John L. Gardner (brigadier general)

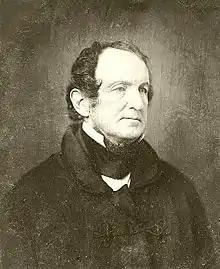
1844 photo of Gardner taken by Mathew Brady

John Lane Gardner (1793–1869) served in the U.S. Army eventually achieving the rank of brevet Brigadier General after serving in the American Civil War having also served in the War of 1812, the Second Seminole War and the Mexican–American War. After Gardner retired from military service he devoted time to recruiting for the Army.